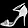
Label: Sandal